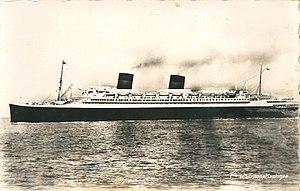
Le paquebot Ile de France"" rénové"